William Harben

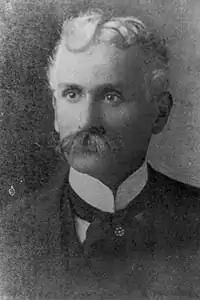

William Nathaniel Harben (5 July 1858 – 7 August 1919) was an American writer active in the early 20th century. He specialized in stories about the people of the mountains of Northern Georgia. He was sometimes credited as Will N. Harben or Will Harben.